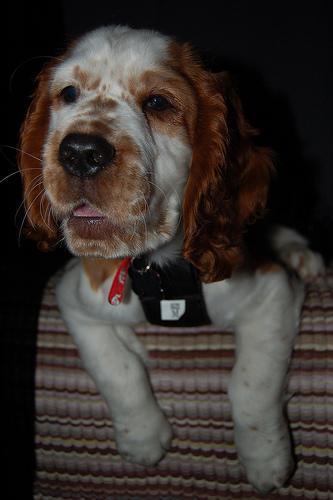
Welsh_springer_spaniel